Lady Bug (video game)

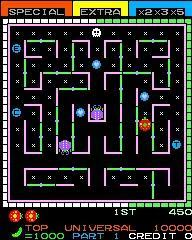
Arcade screenshot

The goal of "Lady Bug" is to eat all flowers, hearts, and letters in the maze while avoiding other insects. The player is represented by a red, yellow, and green character resembling a ladybug and the enemy insects' appearance varies by level. The border of the maze acts as timer, with each circuit signaling the release of an enemy insect from the central area, up to generally a maximum of four. The speed of the circuit increases on stages 2 and 5.